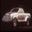
Label: automobile